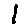
Label: 1